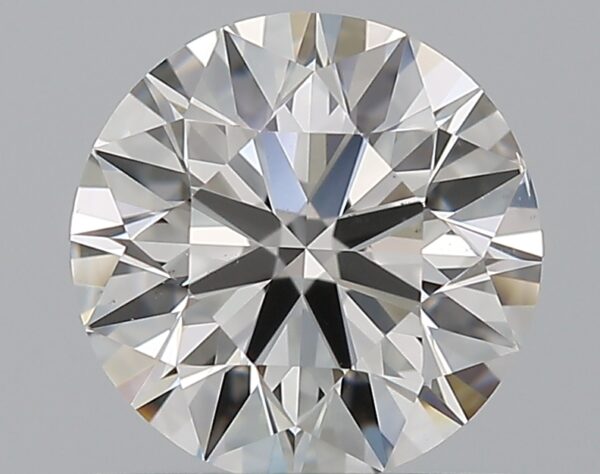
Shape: round
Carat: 0.9
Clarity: VS1
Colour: G
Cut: EX
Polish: EX
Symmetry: EX
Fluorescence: N
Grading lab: GIA
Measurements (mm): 6.16 x 6.2 x 3.84